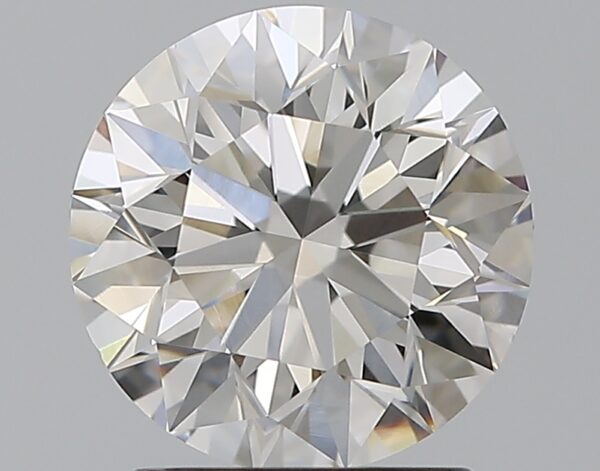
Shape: round
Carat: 1.7
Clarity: VS1
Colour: G
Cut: EX
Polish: EX
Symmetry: EX
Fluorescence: N
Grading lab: GIA
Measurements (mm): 7.52 x 7.57 x 4.79